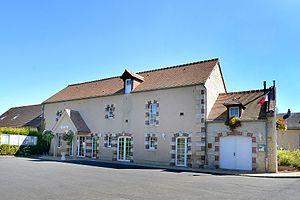
Hubert-Folie (Calvados)
Hubert-Folie est une ancienne commune française, située dans le département du Calvados en région Normandie, peuplée de 352 habitants. Le 1ᵉʳ janvier 2019, elle devient commune déléguée de Castine-en-Plaine.